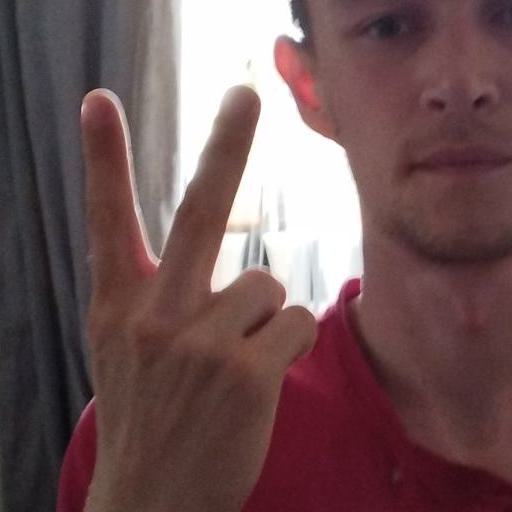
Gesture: peace_inverted